Wicklow Mountains

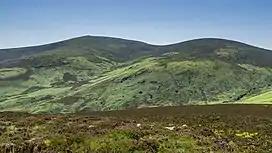
The pointed mica-schist summit of Djouce (left) contrasts with the rounded granite summit of War Hill (right)

The Wicklow Mountains are primarily composed of granite surrounded by an envelope of mica-schist and much older rocks such as quartzite. The oldest rocks are the quartzites of the Bray Group that include Bray Head and the Little Sugar Loaf and Great Sugar Loaf mountains. These metamorphosed from sandstone deposited in the deep waters of the primeval Iapetus Ocean during the Cambrian period (542–488 million years ago). Layers of sediment continued to form slates and shales along the ocean floor mixed with volcanic rock pushed up as Iapetus began to shrink by the process of subduction during the Ordovician period (488–443 million years ago). These rocks now underlie the uplifted peneplain of the Vartry Plateau between the Bray Group and the main range.